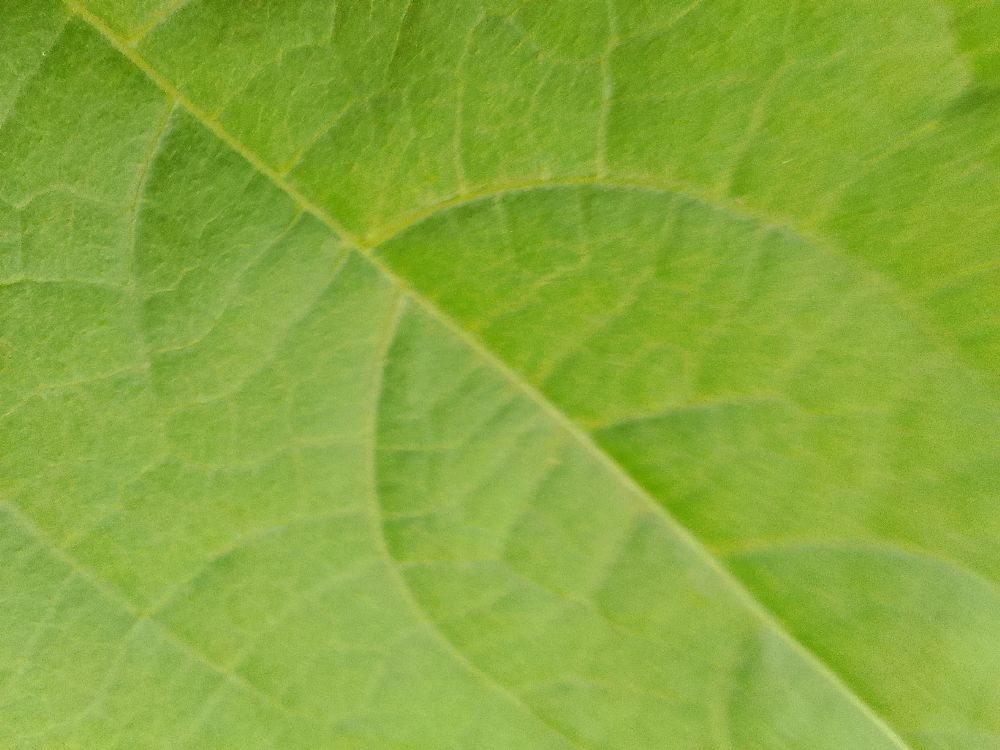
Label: healthy